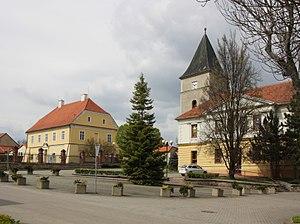
Mohelno est un bourg du district de Třebíč, dans la région de Vysočina, en République tchèque. Sa population s'élevait à 1 339 habitants en 2019.